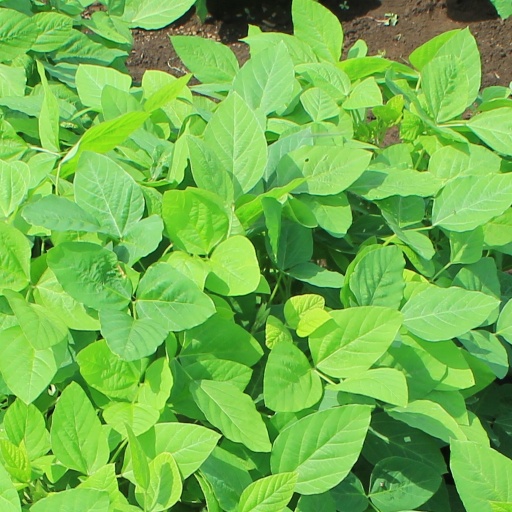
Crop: soybean